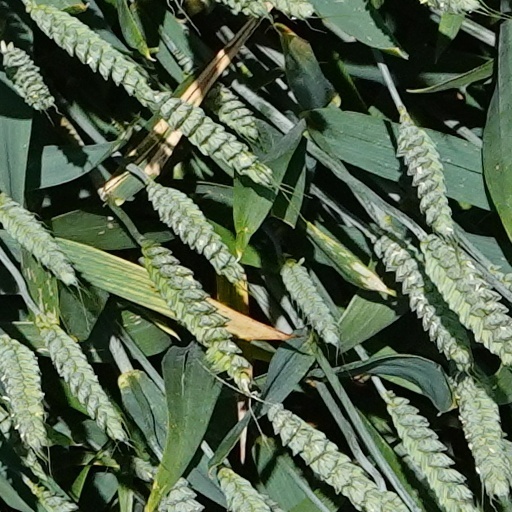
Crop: wheat